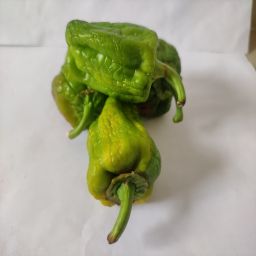
Crop: Bell Pepper
Quality: Old